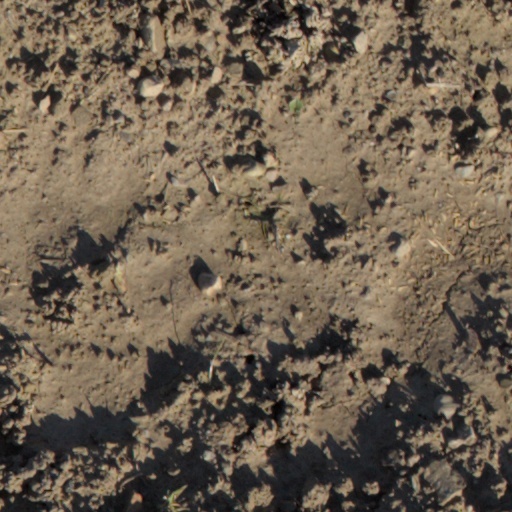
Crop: wheat